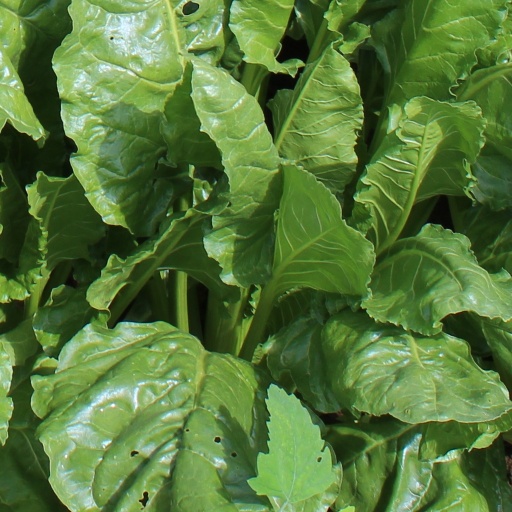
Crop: sugar beet